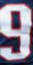
Number: 9